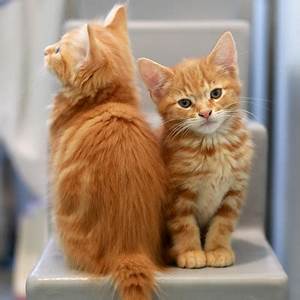
Label: cat